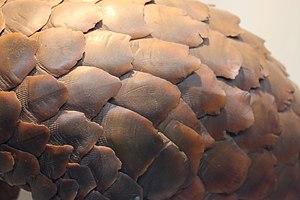
Le pangolin géant est une espèce de mammifères insectivores, édentés, de la famille des Manidés qui vit en Afrique équatoriale.